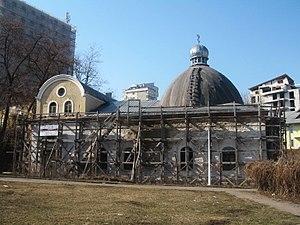
La grande synagogue de Iași est l'un des deux lieux de culte juif en activité à Iași pour la petite communauté juive en déclin. La synagogue est située au 1 rue des Synagogues, au nord du centre-ville, rue où se trouvaient avant la Seconde Guerre mondiale, huit autres synagogues et qui faisait partie alors du vieux quartier juif de Targu Cucului. Elle a été édifiée entre 1657 et 1671, et est le plus ancien édifice religieux juif en Roumanie toujours en activité.
Cet article recense les sites concernés par l'observatoire mondial des monuments en 2014.